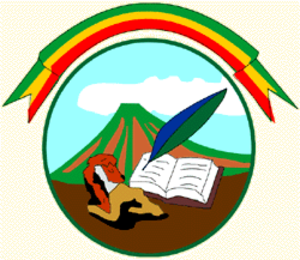
San Marcos est un département du Guatemala. Son chef-lieu est San Marcos.